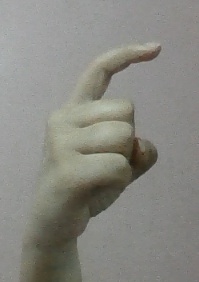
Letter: ra